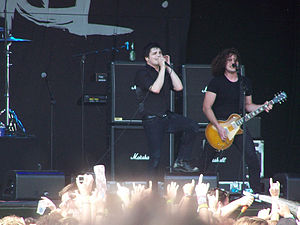
Ray Toro
Toro optræder i 2007 med My Chemical Romance.
Ray Toro spiller guitar for My Chemical Romance. Hans musikalske indflydelse som barn var hard rock bandet AC/DC. Af guitarer bruger han Gibson Les Paul, som han har en samling på omkring 35 af. Han kommer fra New Jersey.